Vojin Rakić

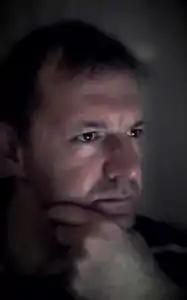
Rakic in 2016

Vojin B. Rakic (born 1967) is a Serbian philosopher and political scientist. He publishes in English, but also in Serbian. He has a PhD in political science from Rutgers University in the United States. He has published on ethics, bioethics (human enhancement in particular), Kant, and cosmopolitan justice.